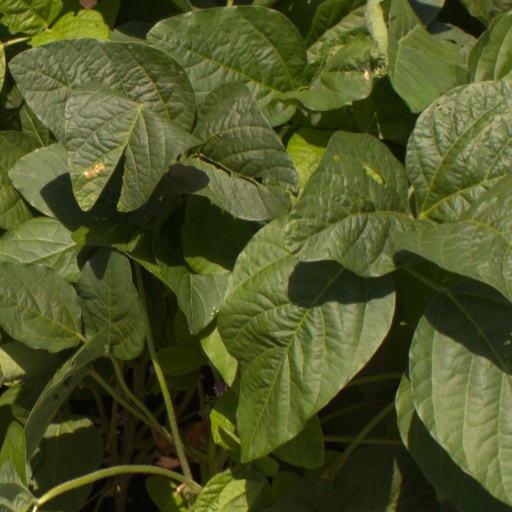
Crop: soybean